Azoxystrobin

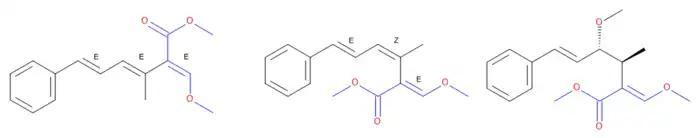
EEE (incorrect first published structure) and EZE strobilurin A with the related natural product fungicide oudemansin A

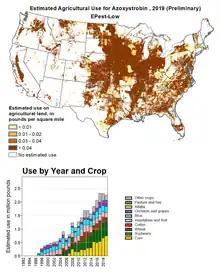
Azoxystrobin usage in the US to 2019 (estimated)

In 1977, academic research groups in Germany published details of two new antifungal antibiotics they had isolated from the basidiomycete fungus "Strobilurus tenacellus". They named these strobilurin A and B but did not provide detailed structures, only data based on their high-resolution mass spectra, which showed that the simpler of the two had molecular formula CHO. In the following year, further details including structures were published and a related fungicide, oudemansin A from the fungus "Oudemansiella mucida", whose identity had been determined by X-ray crystallography, was disclosed.